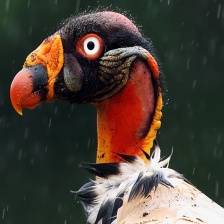
Species: KING VULTURE
Scientific name: SARCORAMPHUS PAPA
ImageNet parent category: vulture